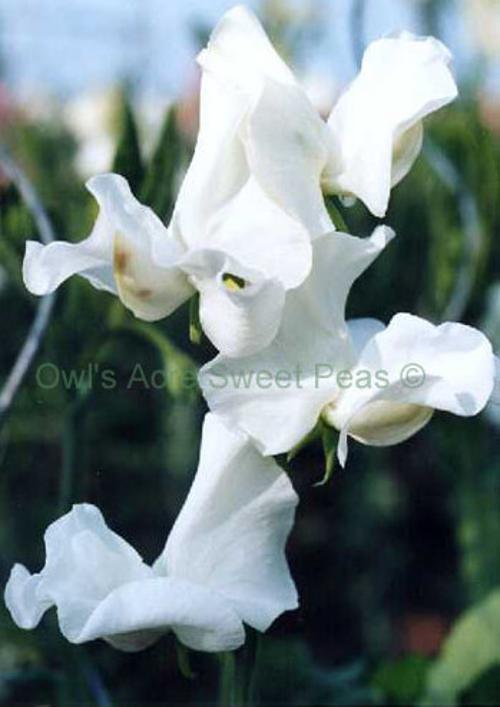
Label: sweet pea